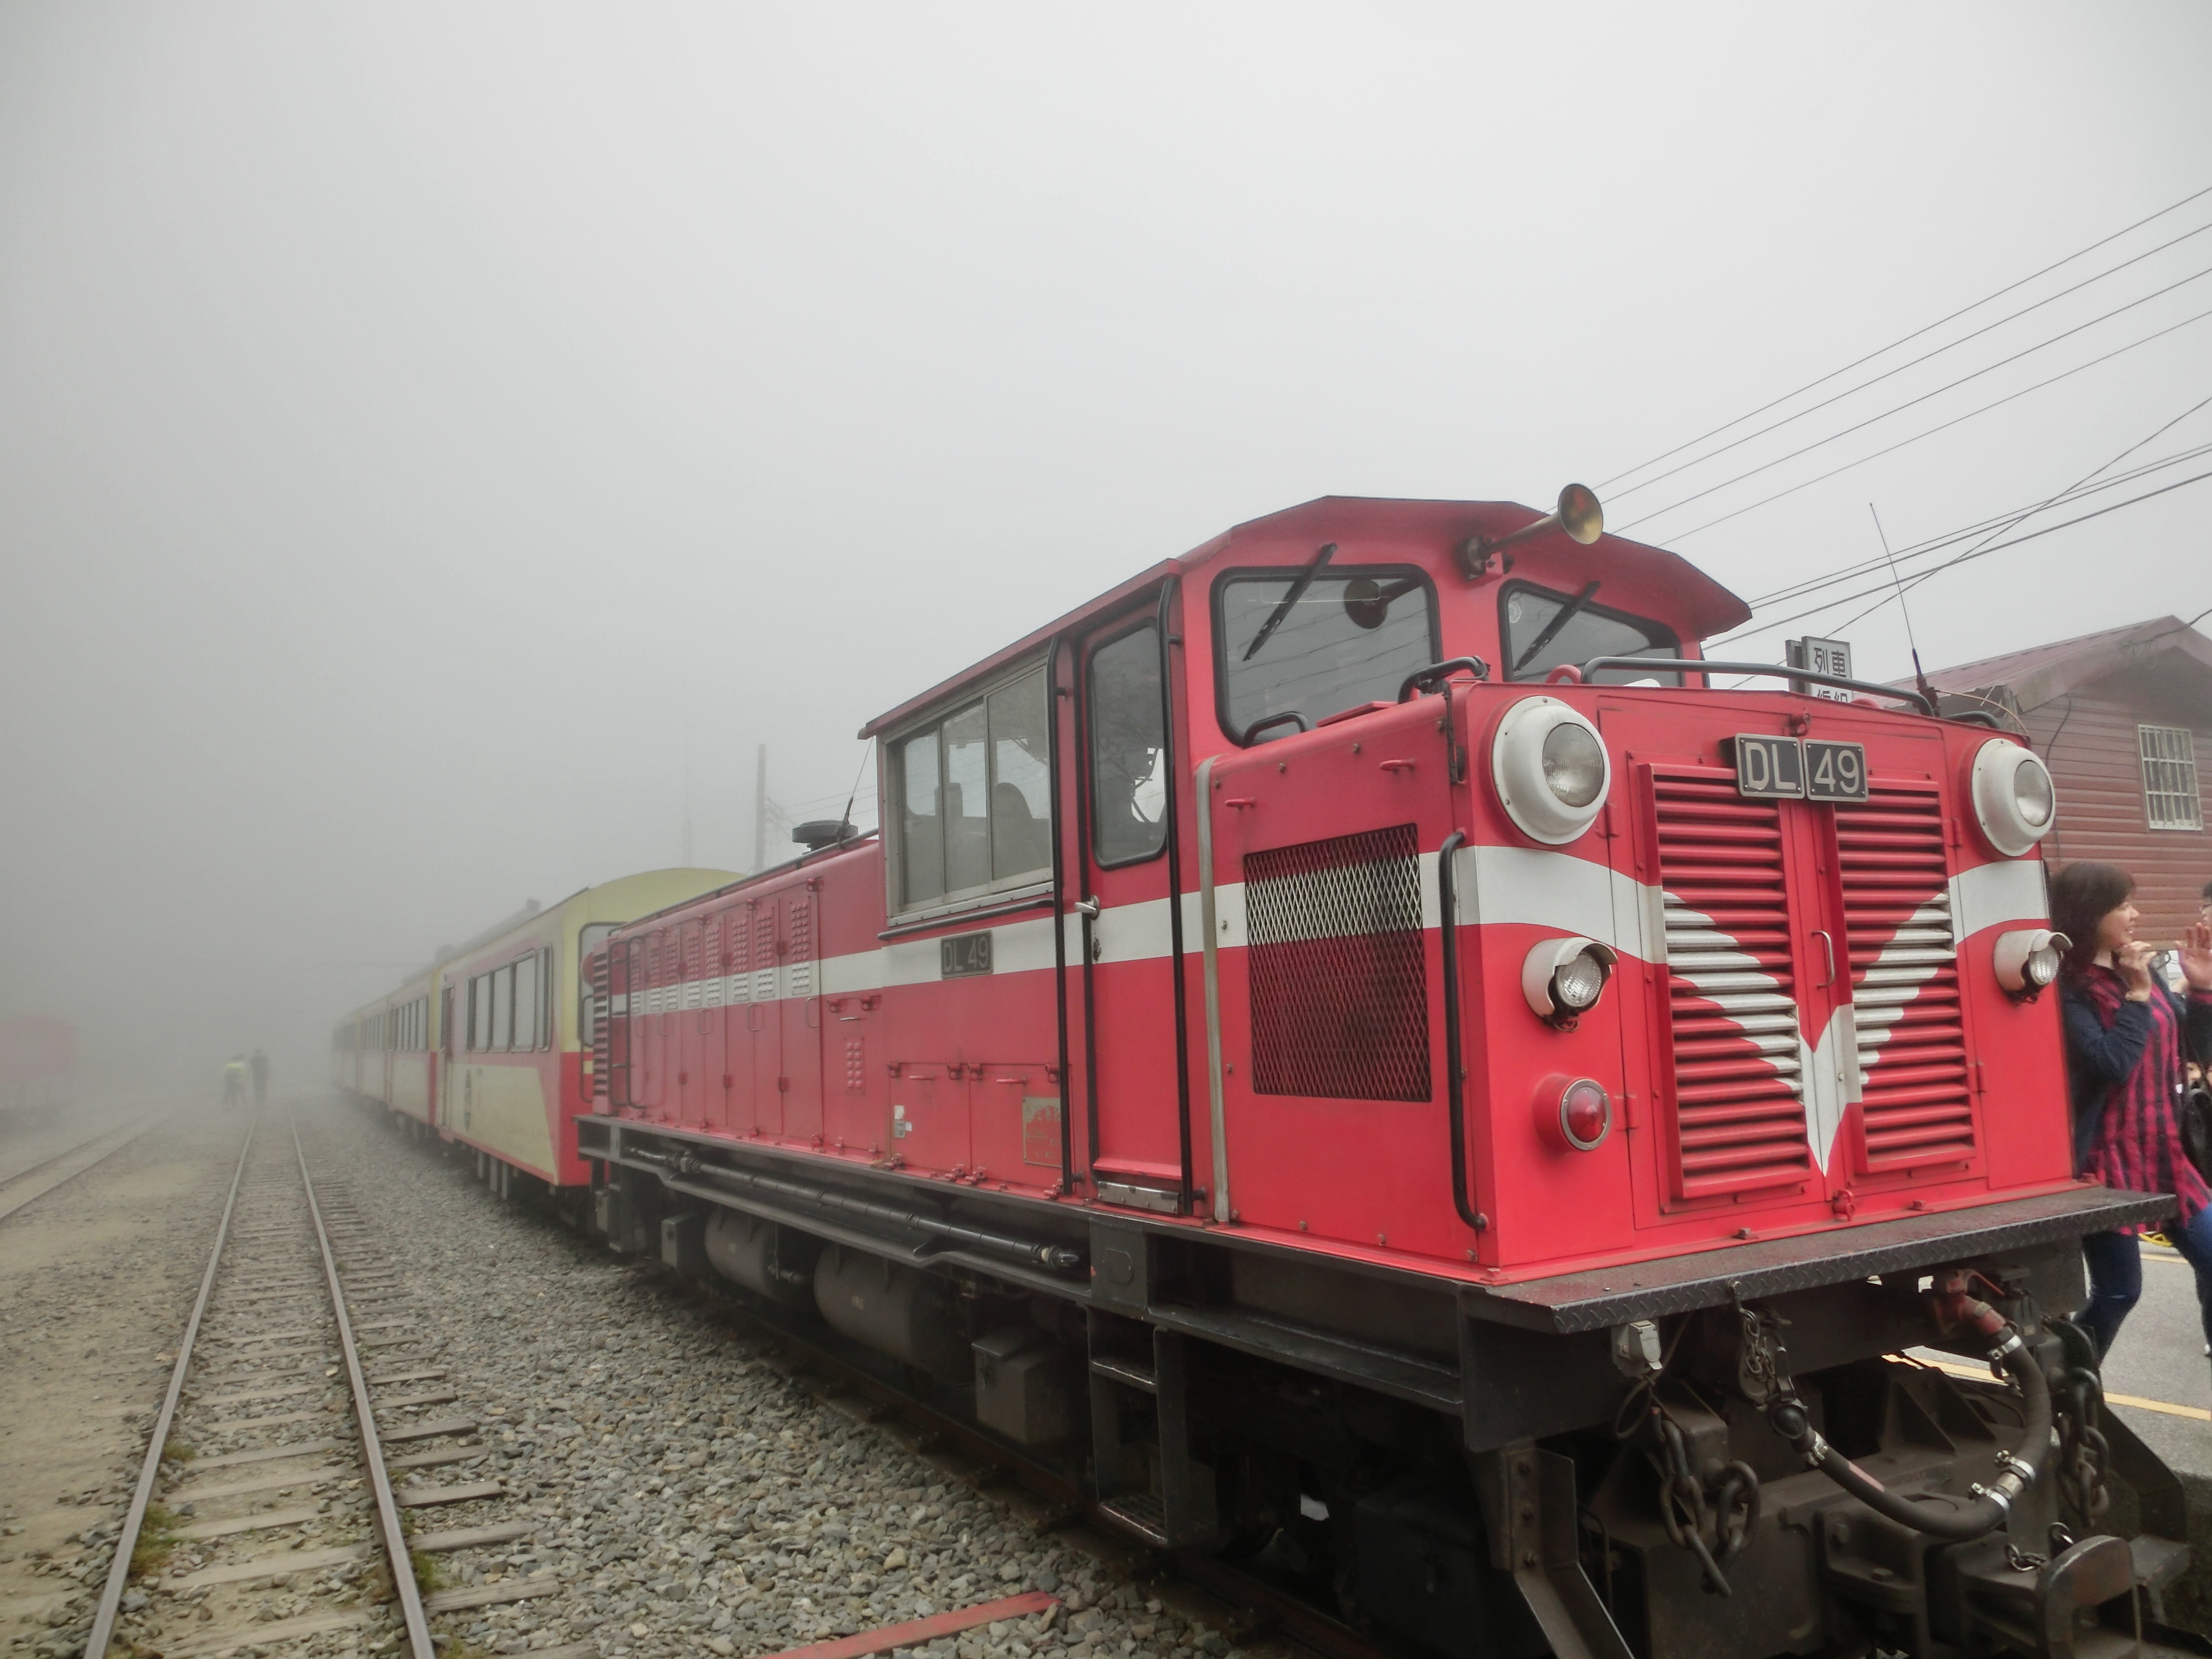
mountain, train, transport, vehicle, locomotive, taiwan, rail transport, electric locomotive, land vehicle, rolling stock, railroad car, passenger car, ali mountain